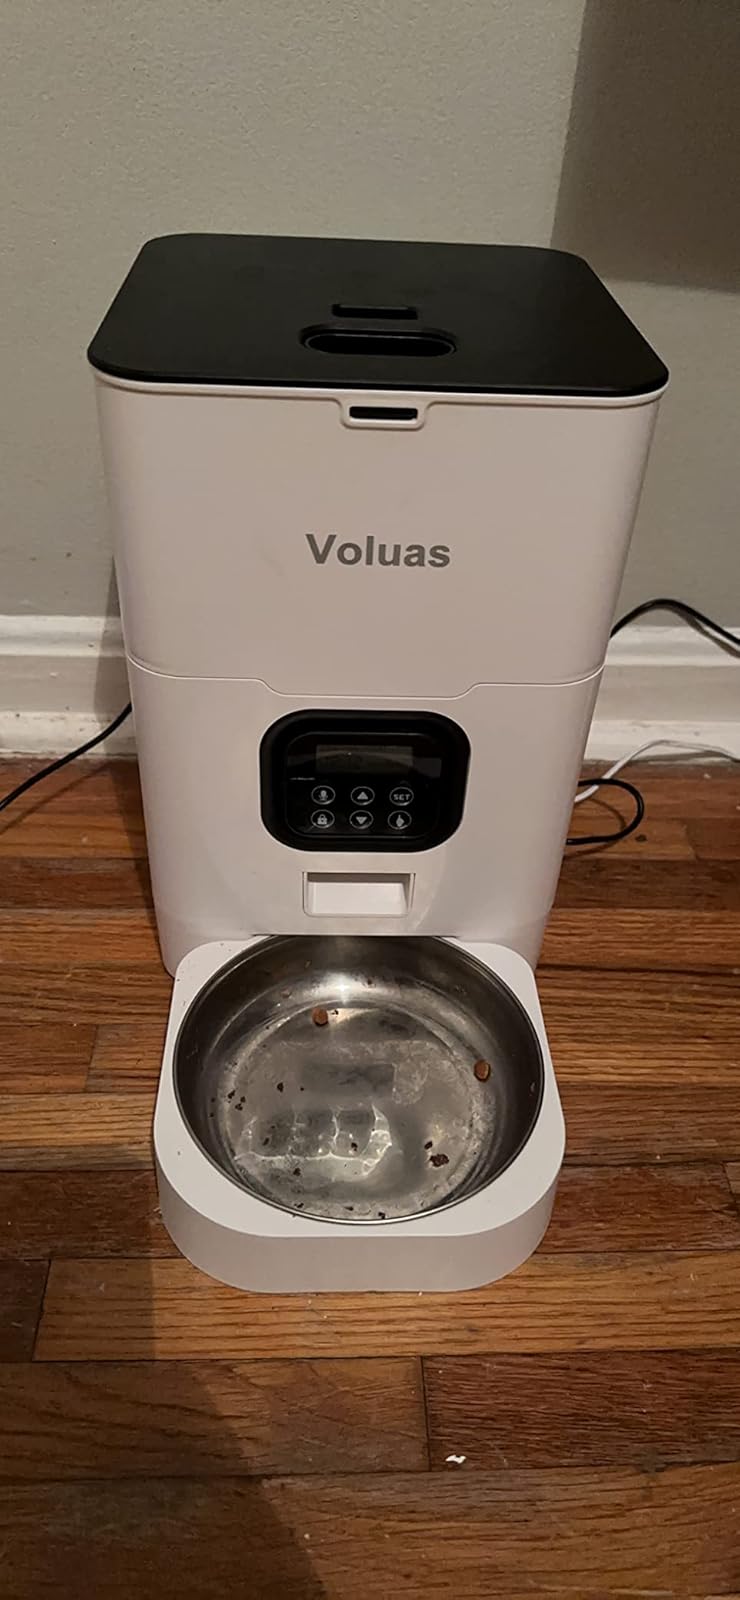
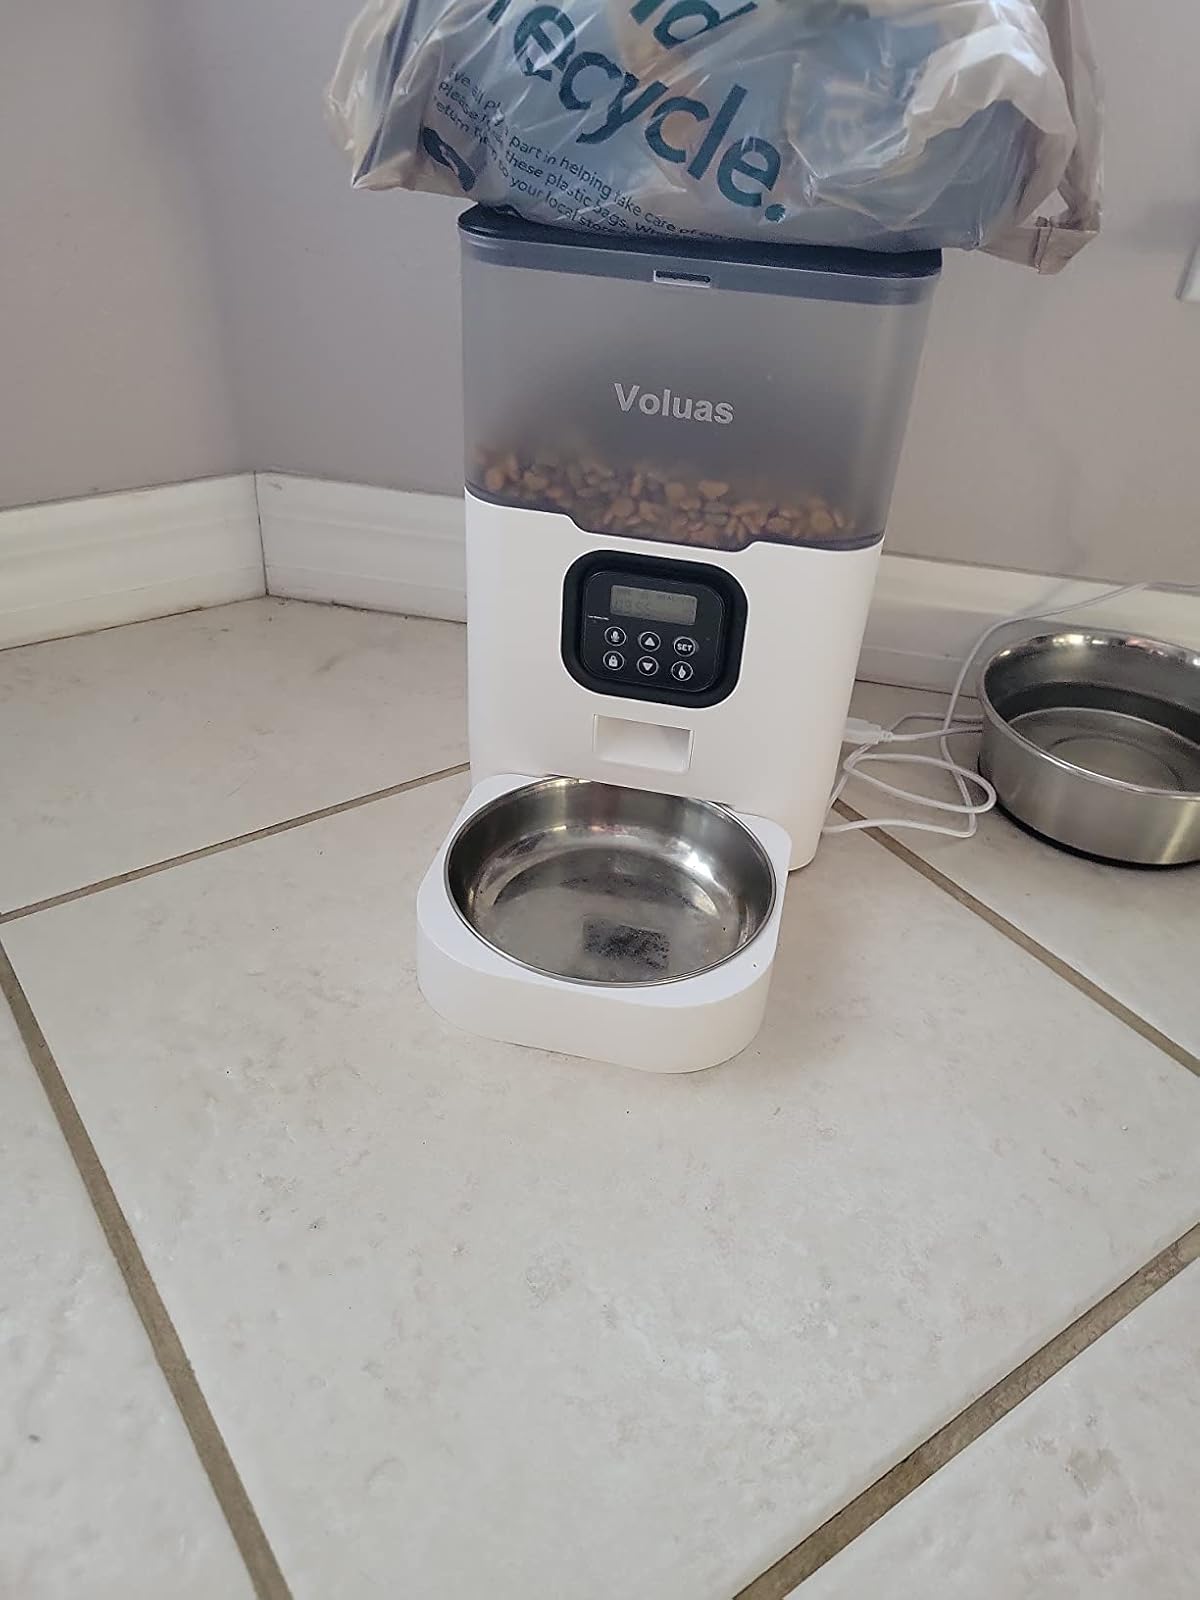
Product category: items_feeder
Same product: no